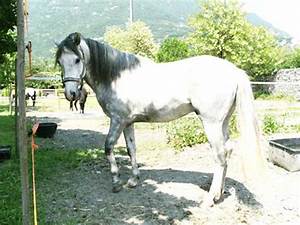
Label: cavallo